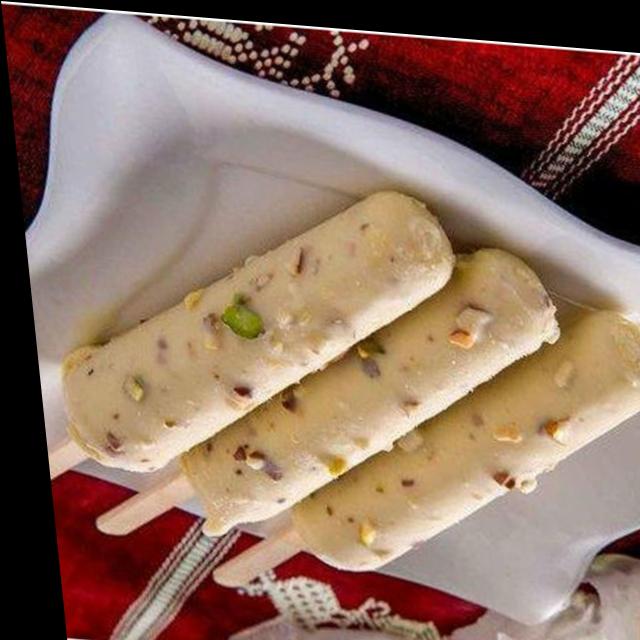
Dish: kulfi